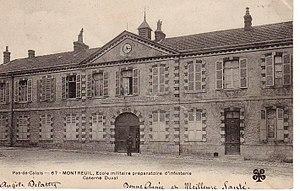
Ecole Militaire Préparatoire, Caserne Duval, rue porte Becquerelle, Carte Postale
Le lycée Eugène Woillez est un établissement français d’enseignement secondaire situé à Montreuil. Le lycée est polyvalent et présente plusieurs enseignements : général, technologique et professionnel.